Lucille Ball

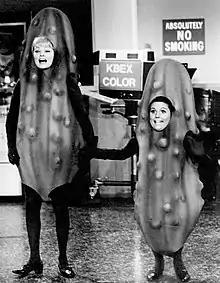
"Here's Lucy", 1973

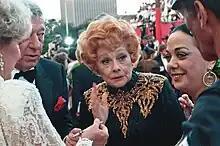
Ball in her last public appearance, at the 61st Academy Awards in 1989, four weeks before her death. Her husband, Gary Morton, is at left.

The 1960 Broadway musical "Wildcat" ended its run early when producer and star Ball could not recover from a virus and continue the show after several weeks of returned ticket sales. The show was the source of the song she made famous, "Hey, Look Me Over", which she performed with Paula Stewart on "The Ed Sullivan Show". Ball hosted a CBS Radio talk show entitled "Let's Talk to Lucy" in 1964–65. She also made a few more movies including "Yours, Mine, and Ours" (1968), and the musical "Mame" (1974), and two more successful long-running sitcoms for CBS: "The Lucy Show" (1962–68), which costarred Vivian Vance and Gale Gordon, and "Here's Lucy" (1968–74), which also featured Gordon, as well as Lucy's real-life children, Lucie Arnaz and Desi Arnaz, Jr. She appeared on the Dick Cavett show in 1974 and discussed her work on "I Love Lucy", and reminisced about her family history, the friends she missed from show business, and how she learned to be happy while married. She also told a story about how she helped discover an underground Japanese radio signal after accidentally picking up the signal on the fillings in her teeth.